Alabama School of Mathematics and Science

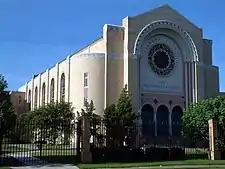
Central campus building at the Alabama School of Mathematics and Science.

The Alabama School of Mathematics and Science (ASMS) is a public residential high school in the Midtown neighborhood of Mobile, Alabama. ASMS is a member of the National Consortium of Secondary STEM Schools (NCSSS). It graduated its first class in 1993.